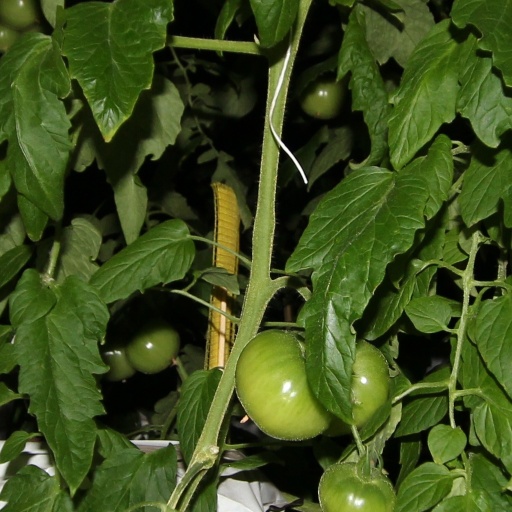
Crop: tomato